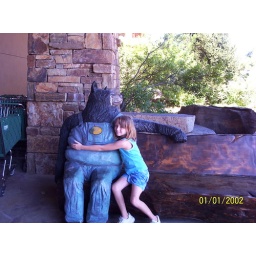
Heather hugging the bear in front of the bass pro shop before you go into the doors